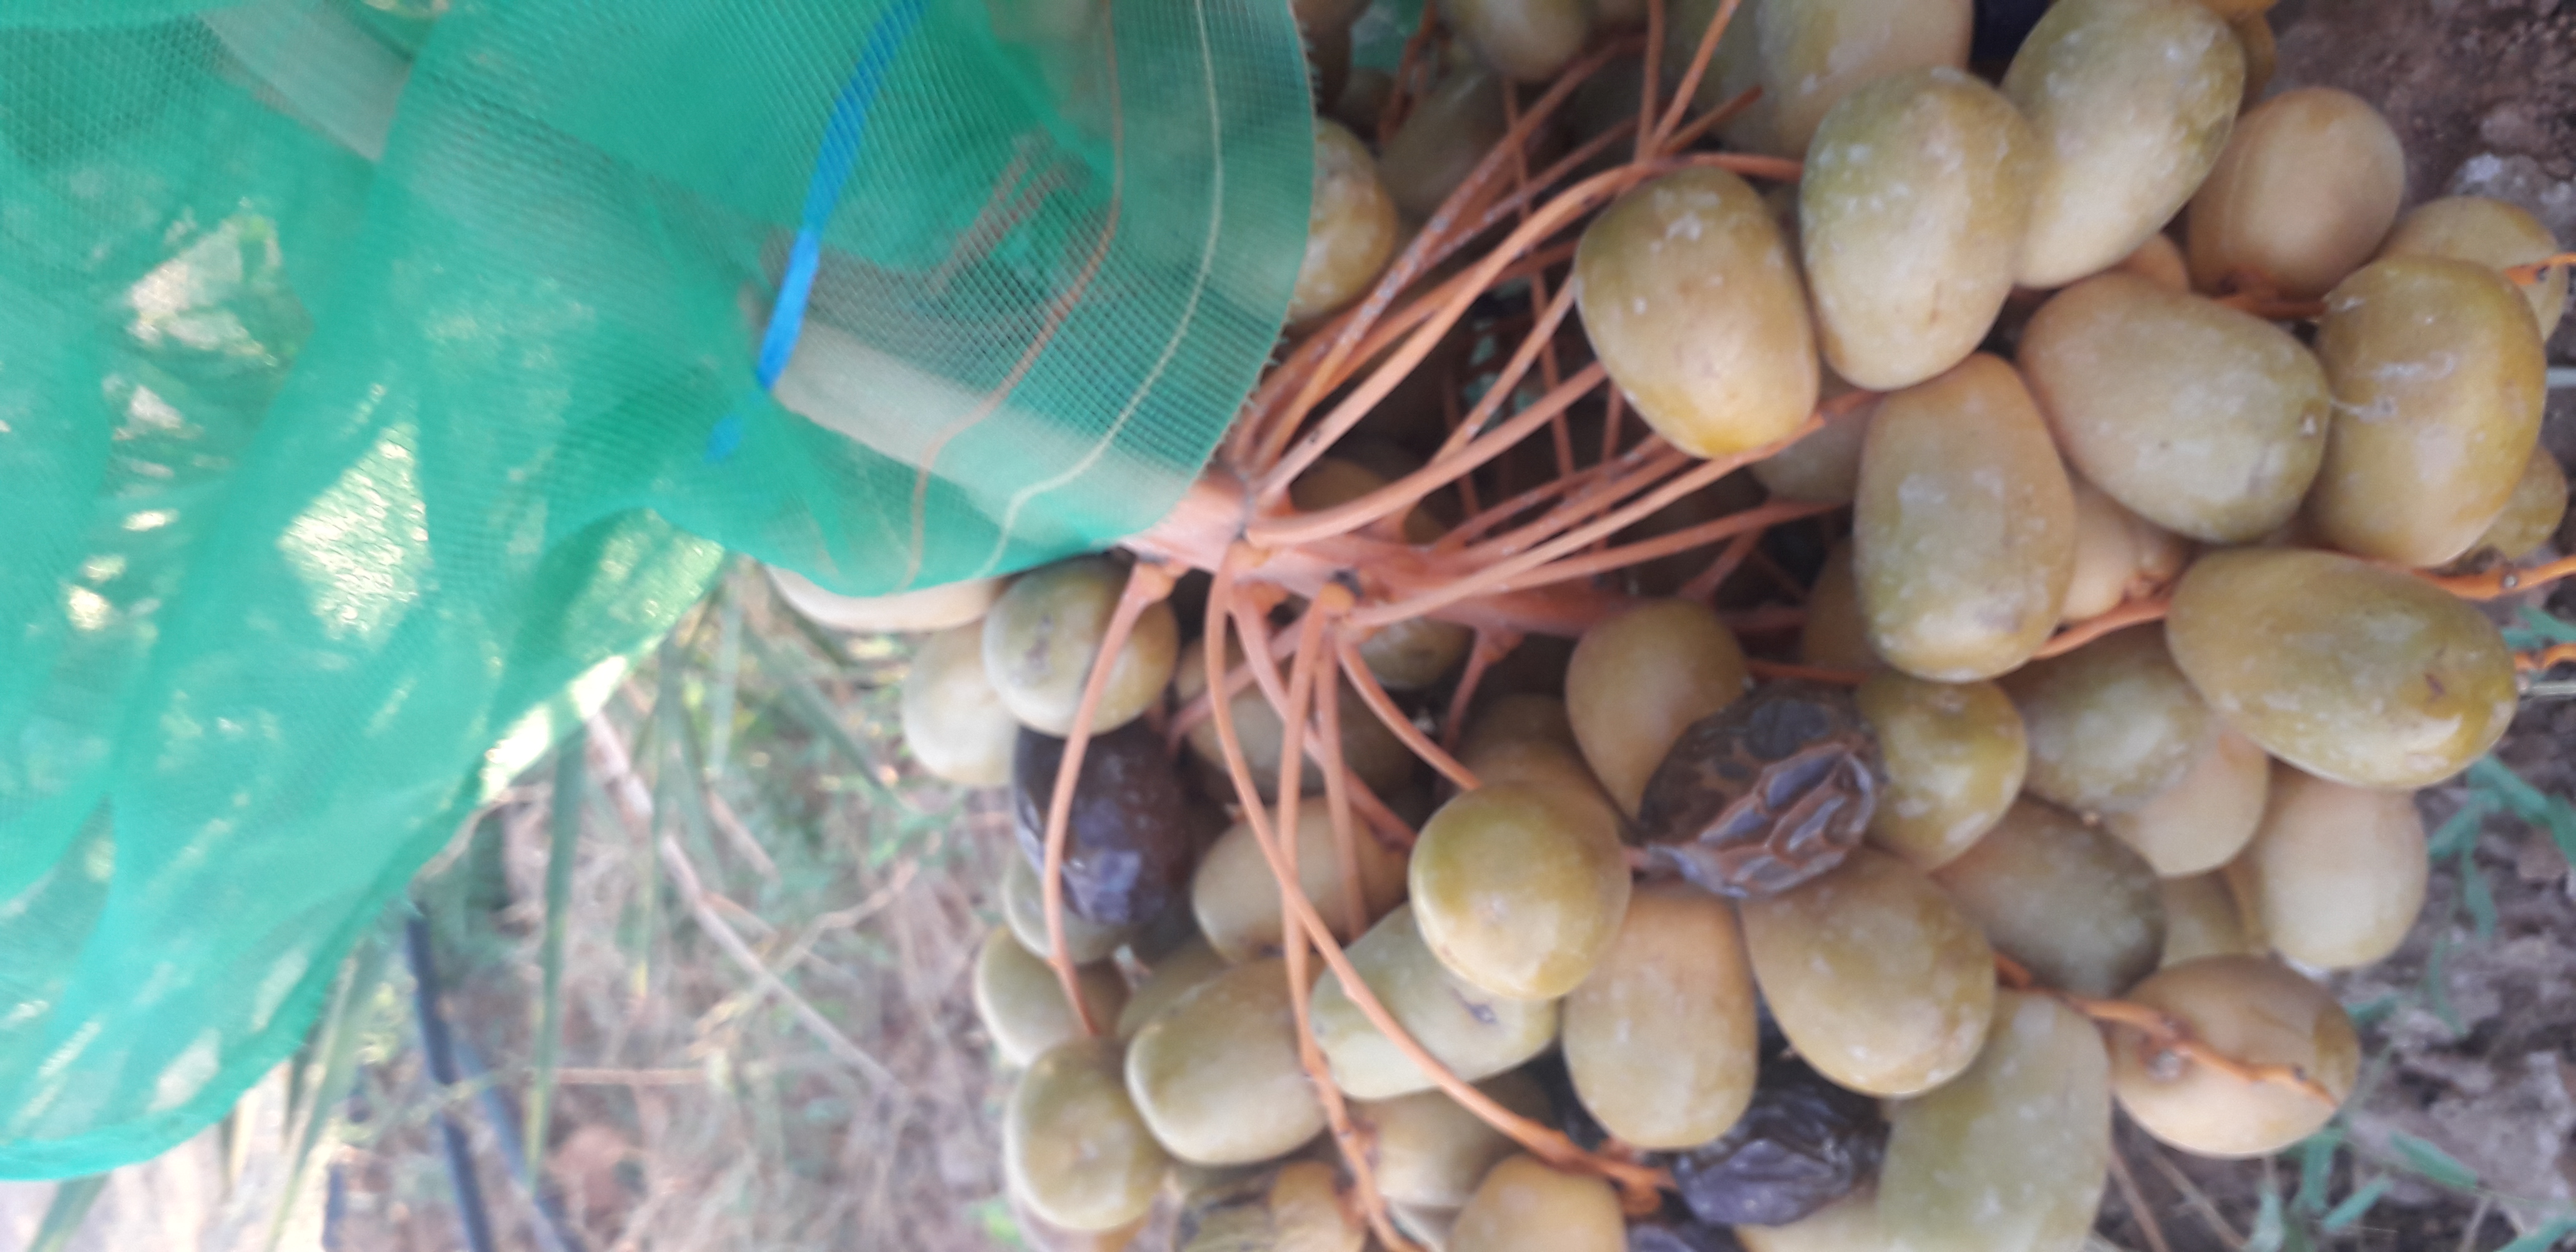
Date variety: Boufagous